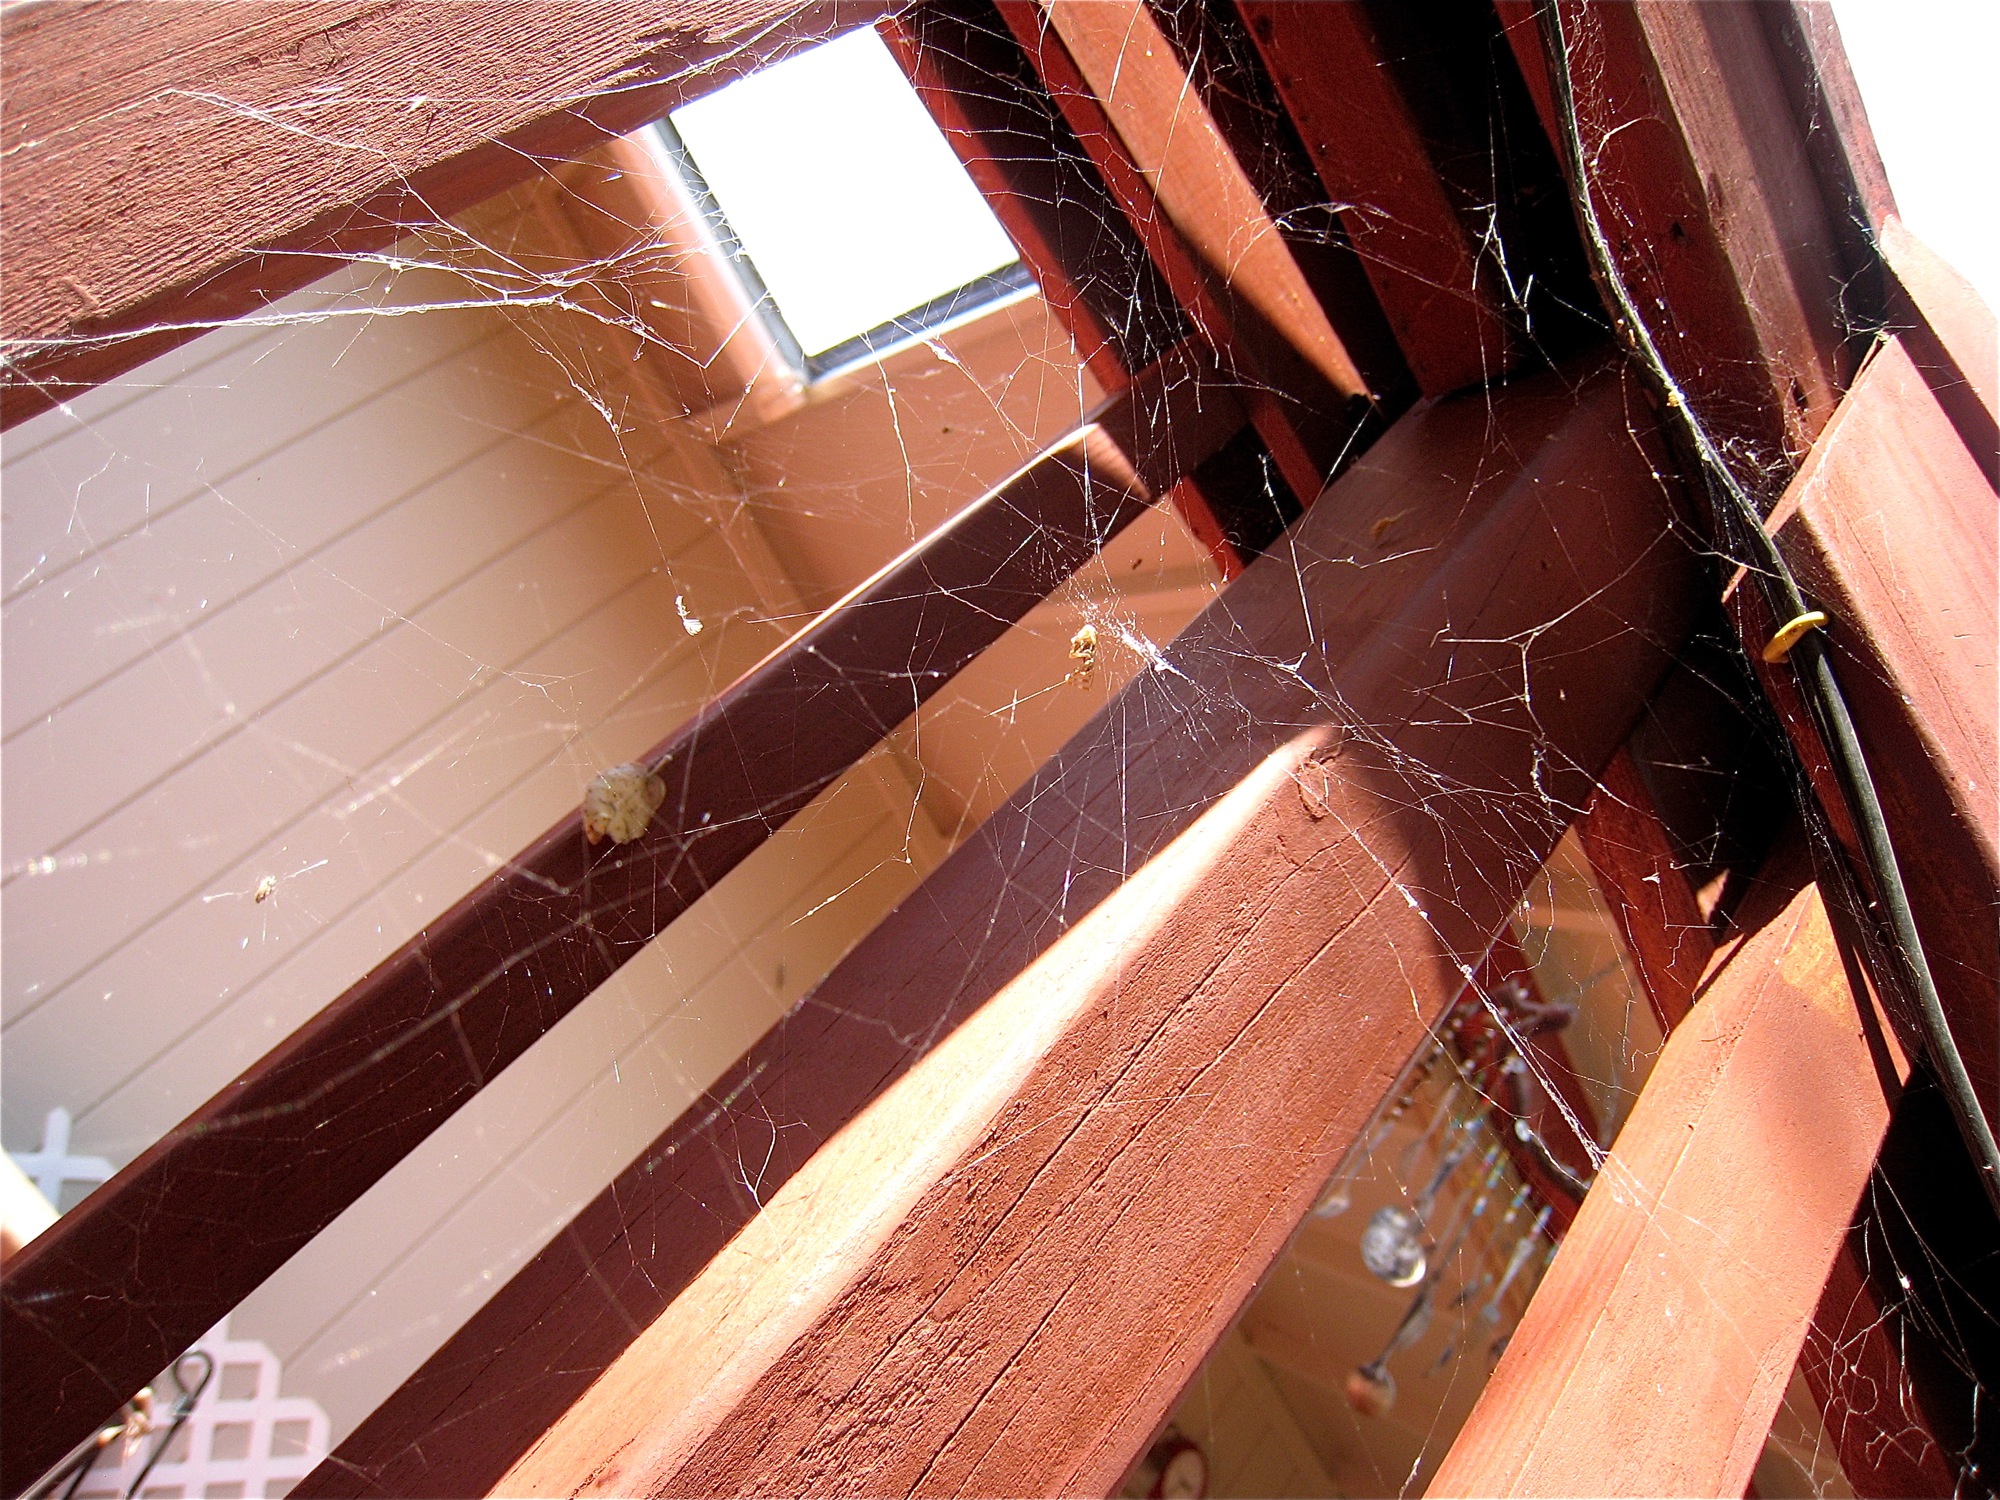
wood, floor, web, red, vehicle, spider, 366photos